Tesson

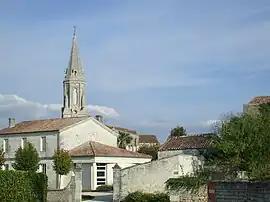
The church and surroundings in Tesson

Tesson is a commune in the Charente-Maritime department in southwestern France.